Rundle Mall

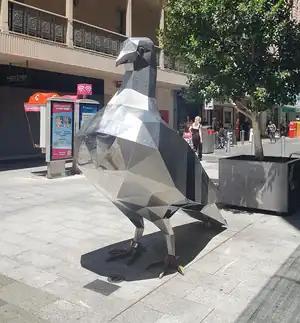
The Pigeon Sculpture, situated at the corner of Gawler Place and Rundle Mall (2023)

The Regent Theatre, located at 101–107 Rundle Street/Mall, was designed by Cedric Ballantyne of Melbourne, in partnership with Adelaide architects English and Soward, a practice which at that time included Herbert Montefiore Jackman (1897–1968). It was built by J. Reid Tyler, under the personal supervision of cinema filmmaker and entrepreneur F. W. Thring by Hoyts, and opened on 29 June 1928. It was one of the most ornate cinemas and glamorous picture theatres of its time, and originally seated 2,229 people. Its ceiling was highly ornate, featuring hidden recessed lighting, and it had a wide staircase opposite the entrance that led up to the balcony foyer. Its stage was fully equipped to accommodate live performances. Its decorations included Moroccan style details, period Louis XV furniture, and Arabesque filigree on the walls, some of which still remains. There were also tapestries, paintings, statues, and murals. It resembled the Regent Theatre in Sydney.